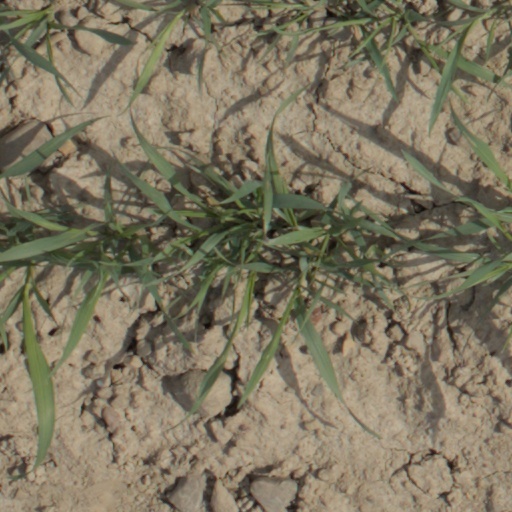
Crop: wheat